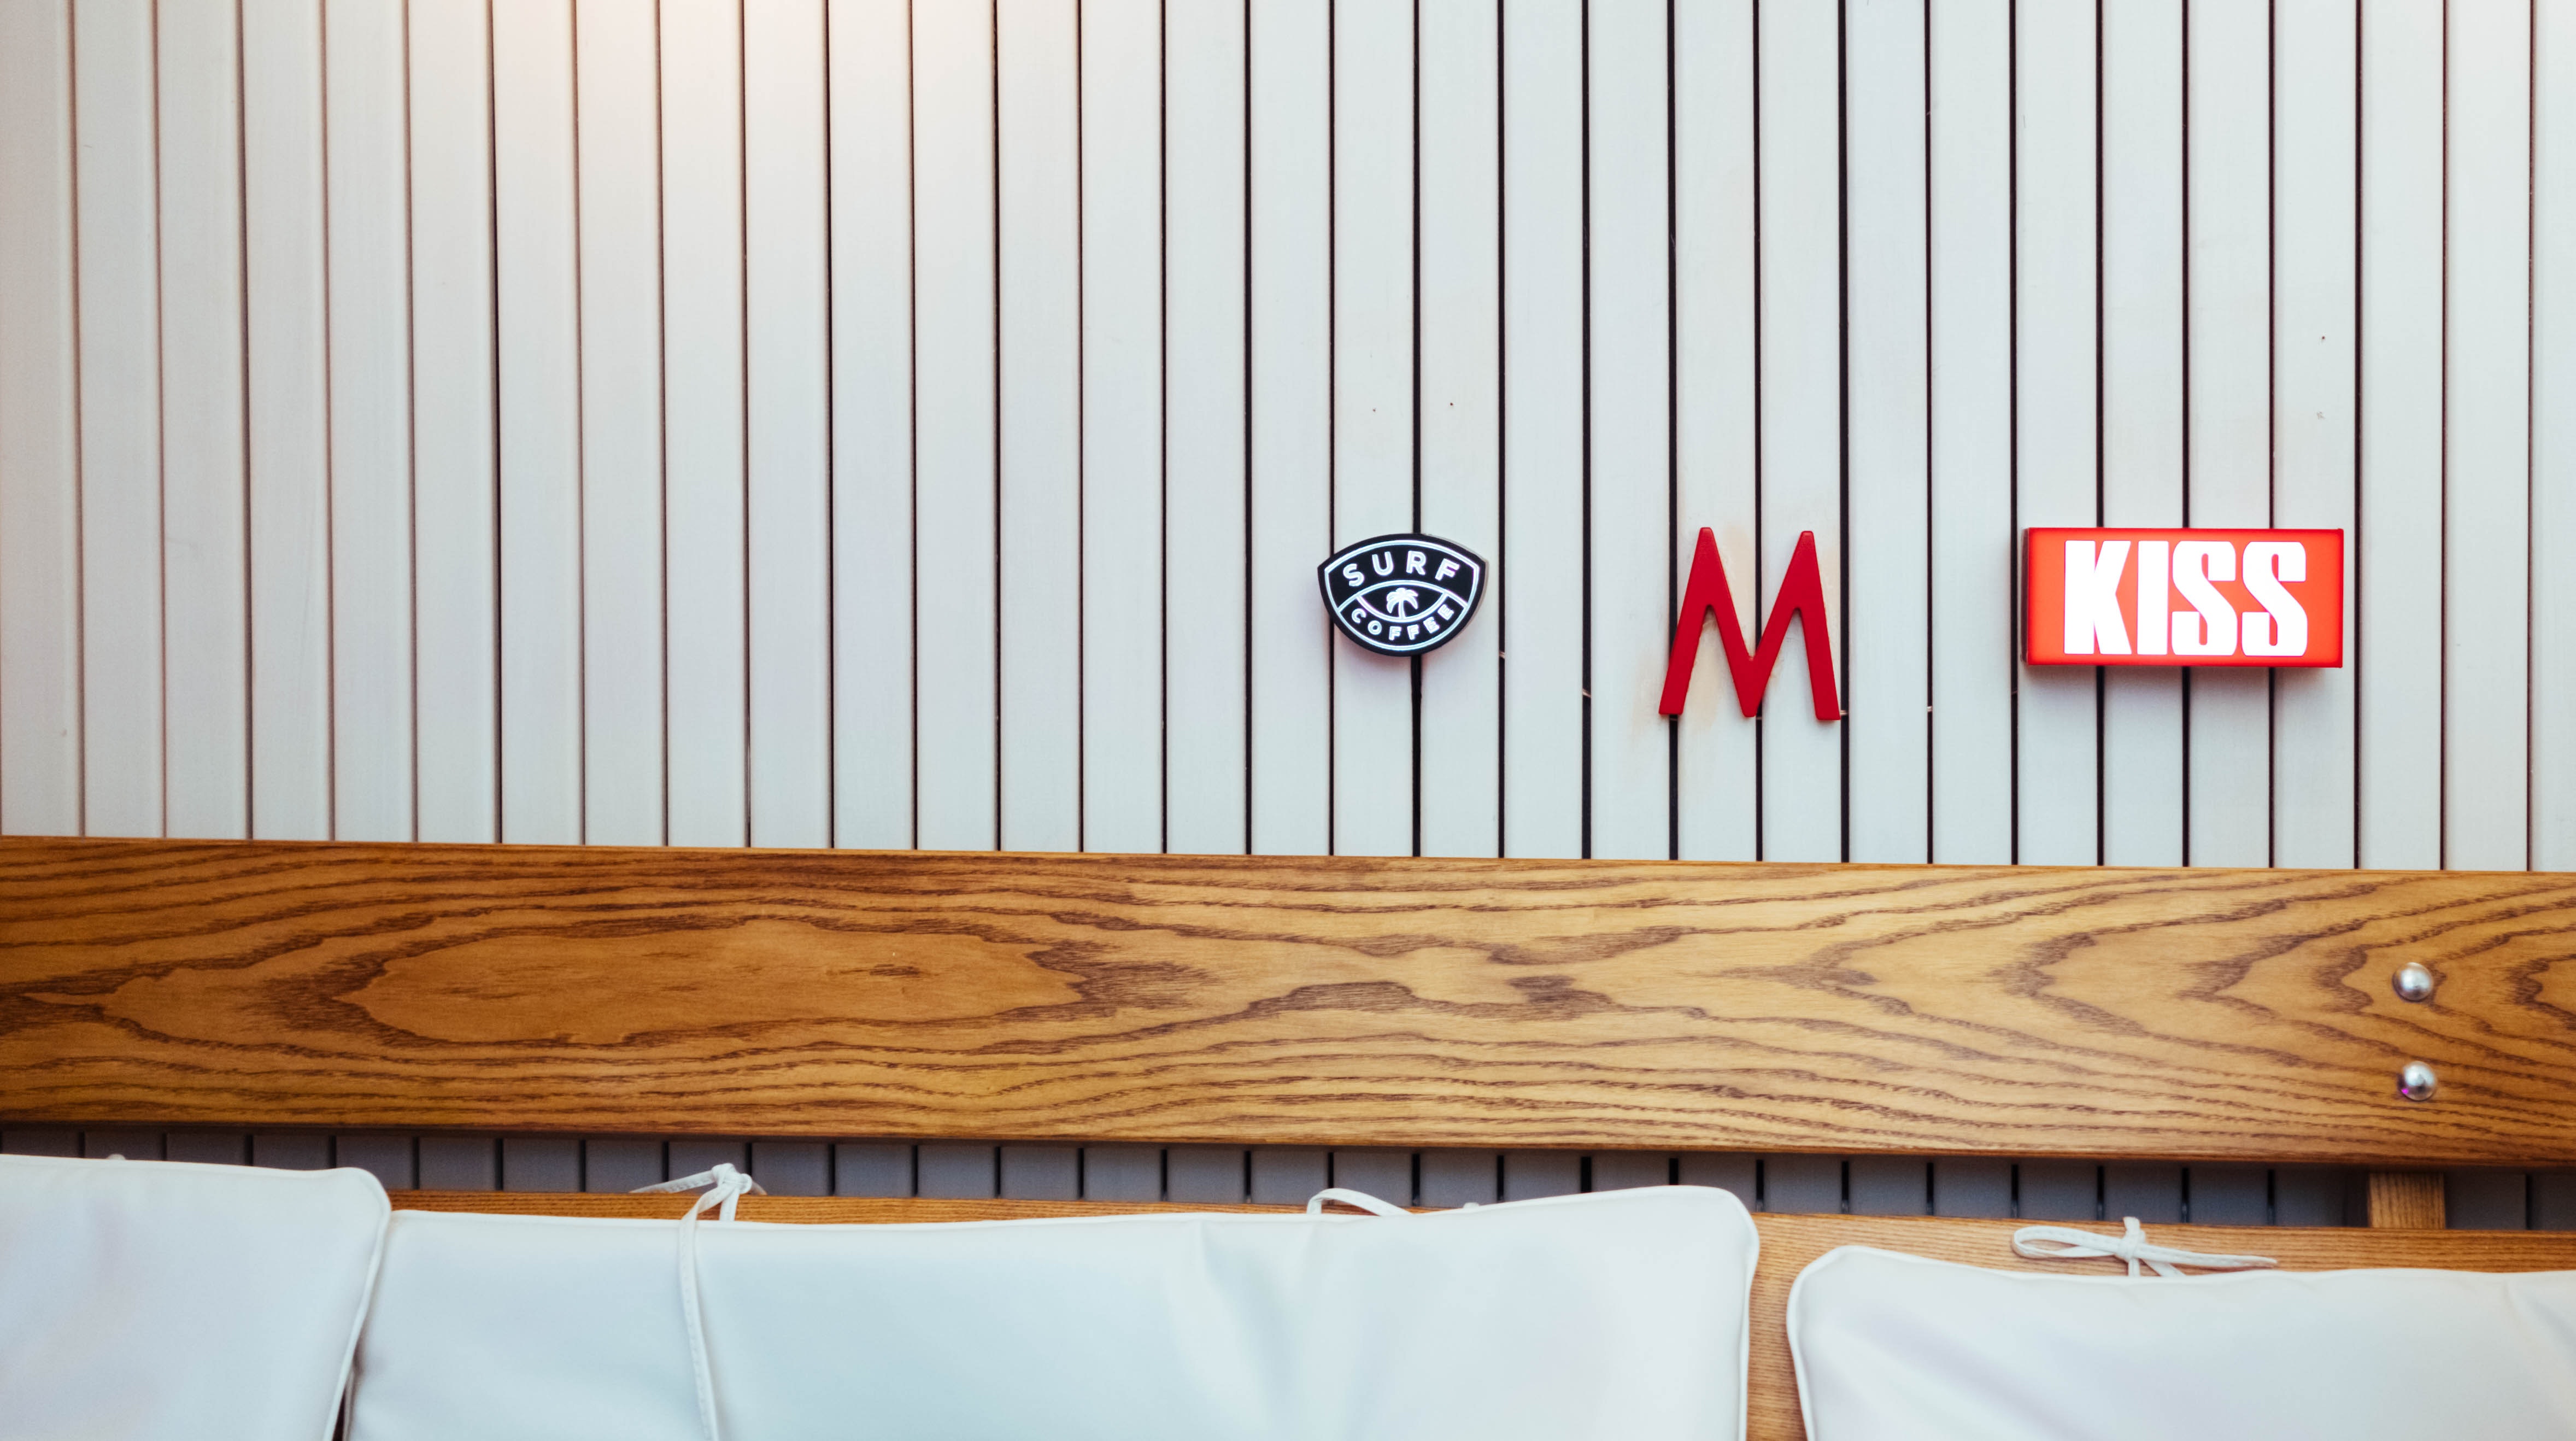
wood, wall, table, room, furniture, wood stain, plywood, floor